Harry Potter and the Chamber of Secrets (film)

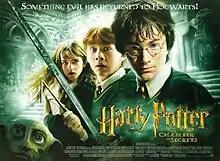
Theatrical release poster

Harry Potter and the Chamber of Secrets is a 2002 fantasy film directed by Chris Columbus from a screenplay by Steve Kloves. It is based on the 1998 novel "Harry Potter and the Chamber of Secrets" by J. K. Rowling. Produced by David Heyman, it is the sequel to "Harry Potter and the Philosopher's Stone" (2001) and the second instalment in the "Harry Potter" film series. The film stars Daniel Radcliffe as Harry Potter, with Rupert Grint and Emma Watson as his best friends Ron Weasley and Hermione Granger respectively. The story follows Harry's second year at Hogwarts School of Witchcraft and Wizardry, where the Heir of Salazar Slytherin opens the Chamber of Secrets, unleashing a monster that petrifies the school's students.